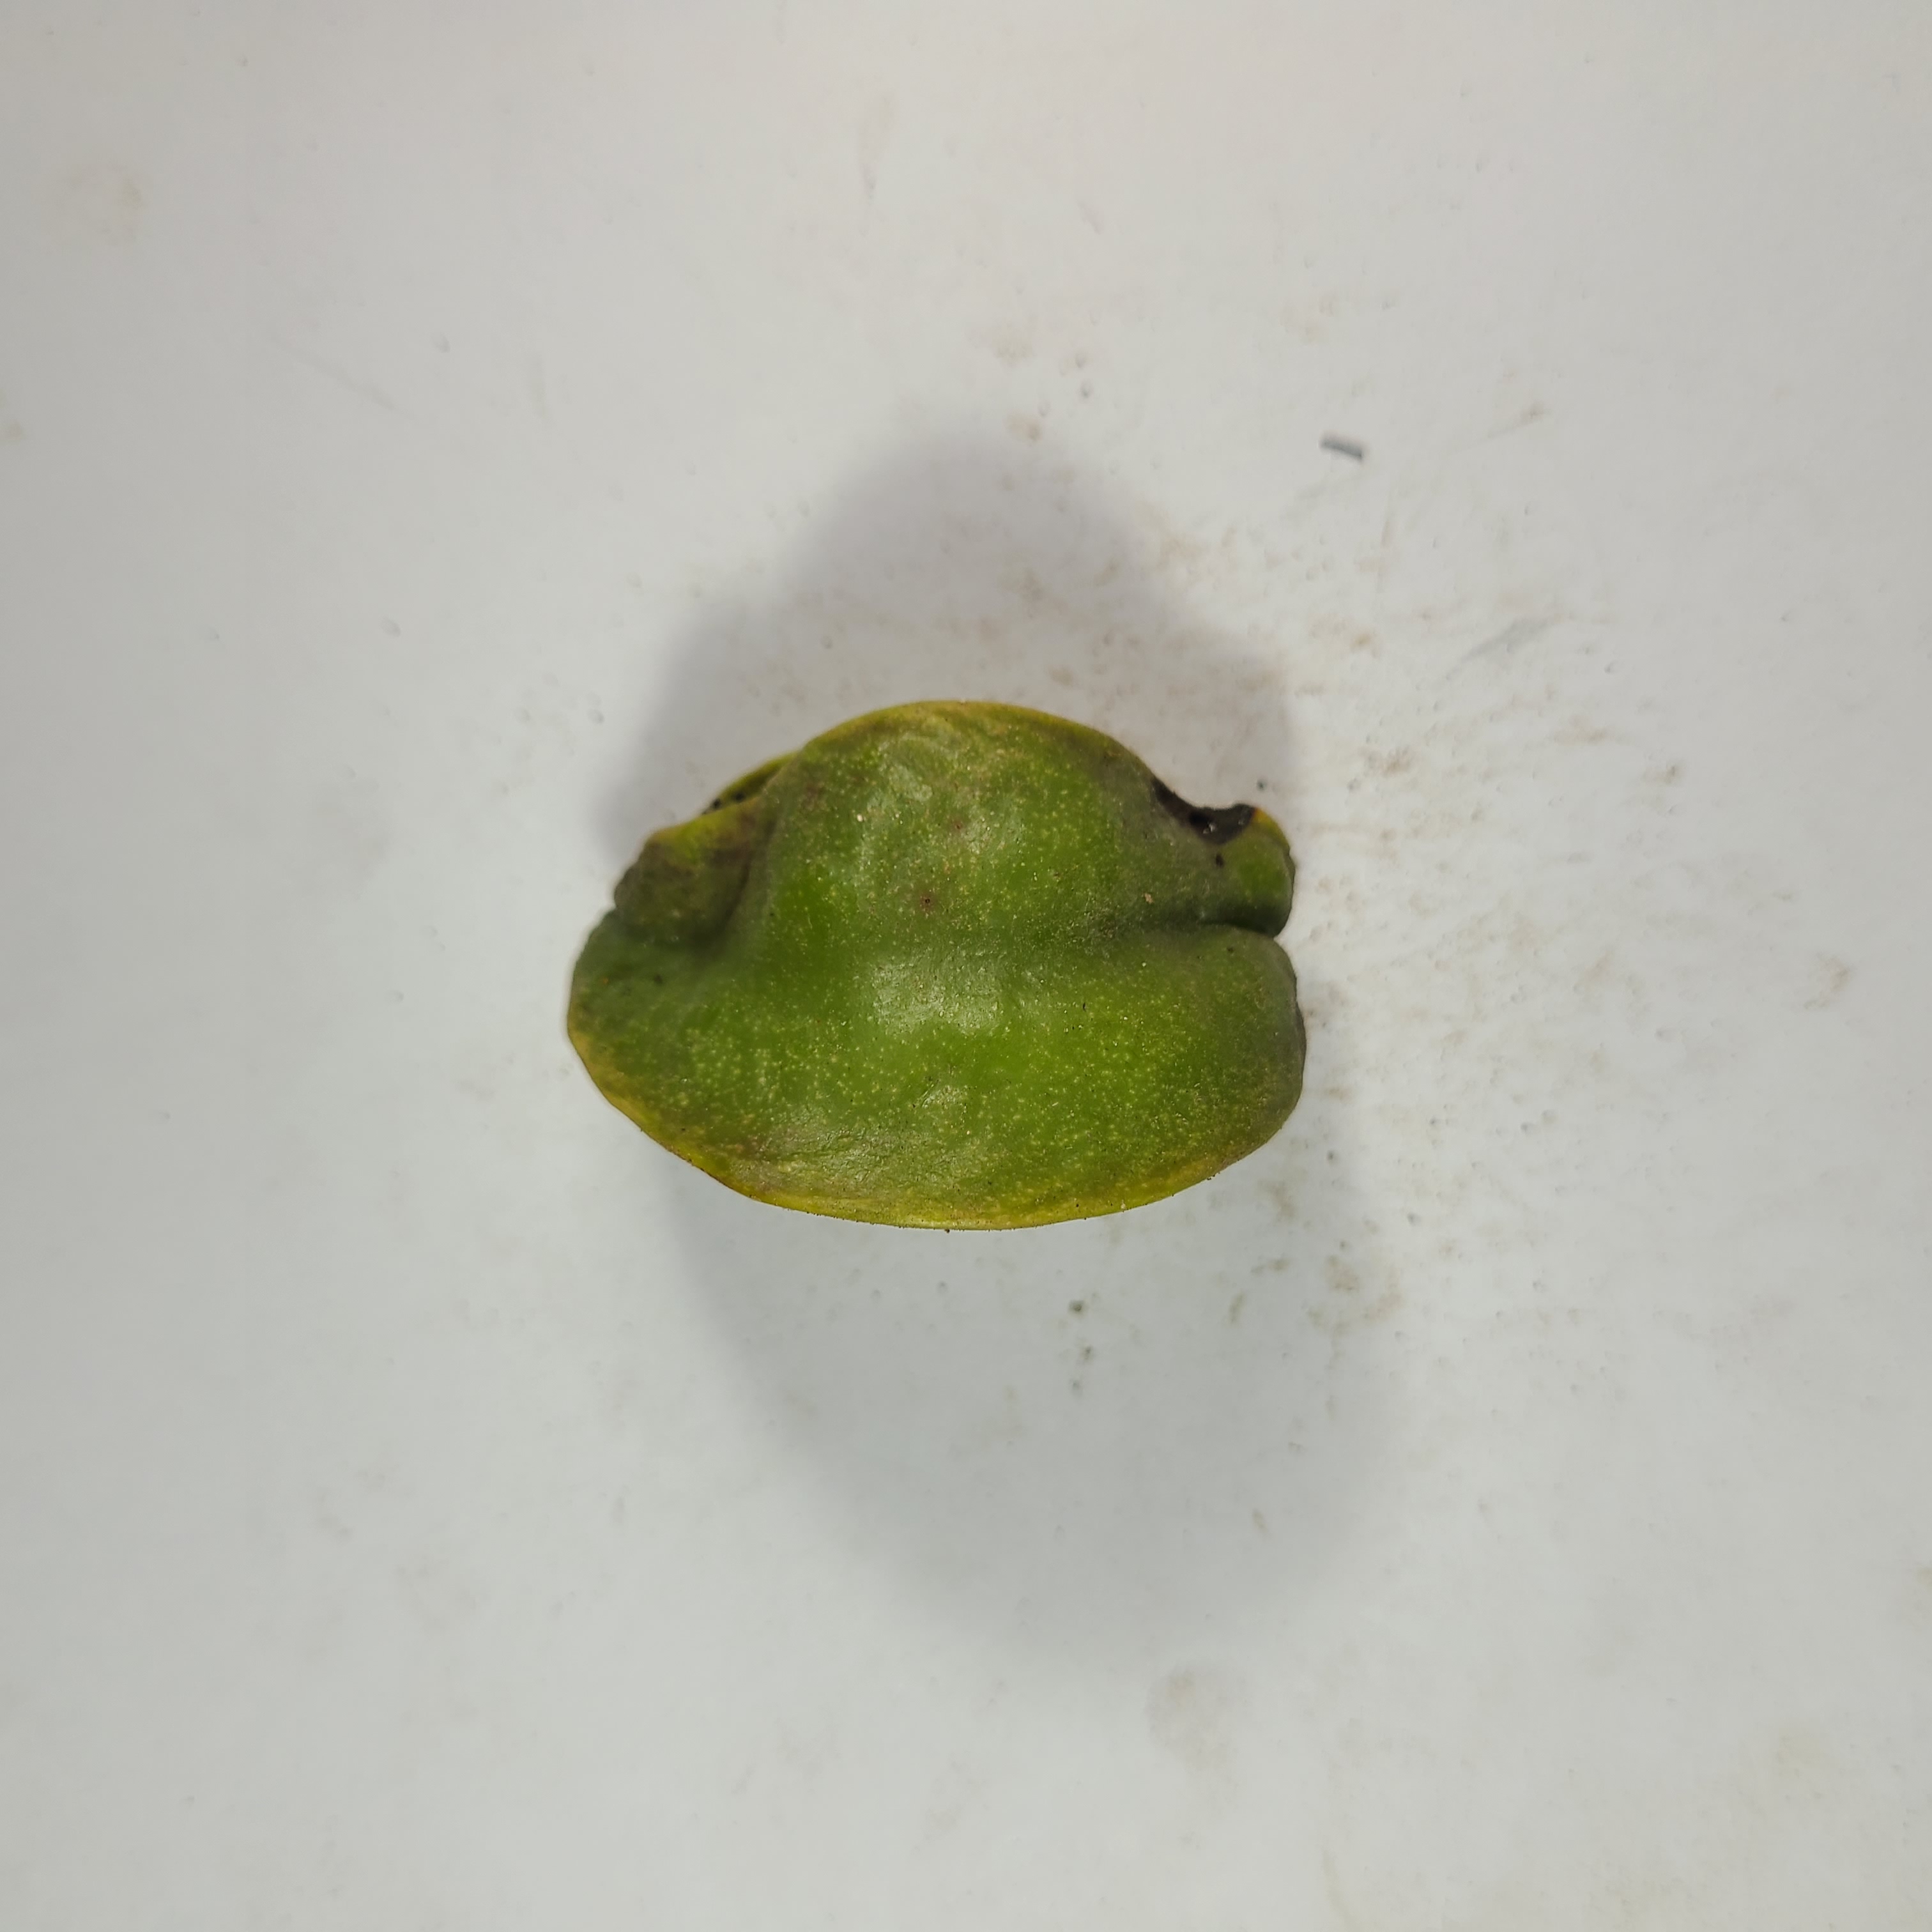
Label: Unhealthy Fruits